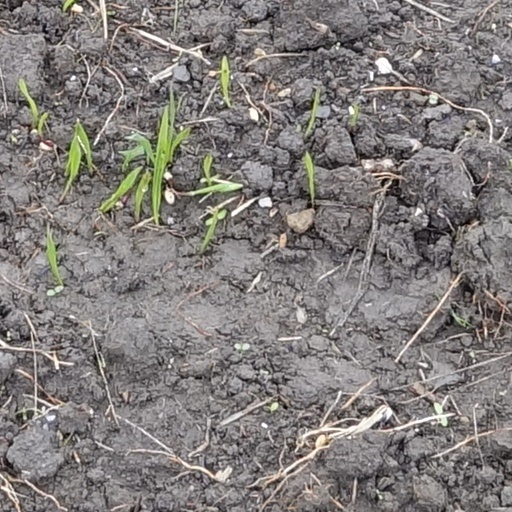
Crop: wheat